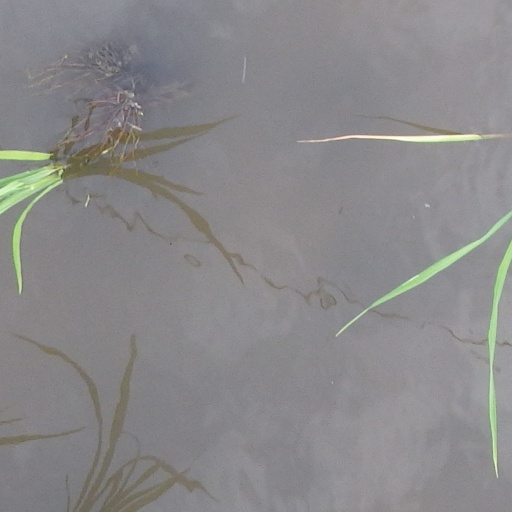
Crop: rice